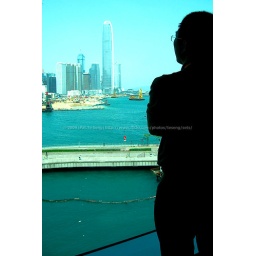
A man in a Wanchai office building stares off at Hong Kong's tallest tower, 2ifc.